St Arnaud, Victoria

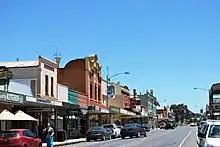
The Sunraysia Highway at St Arnaud in 2009

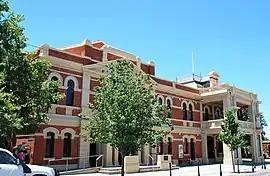
St Arnaud Town Hall

The formally recognised traditional owners for the area in which St Arnaud sits are the Dja Dja Wurrung people who are represented by the Dja Dja Wurrung Clans Aboriginal Corporation.